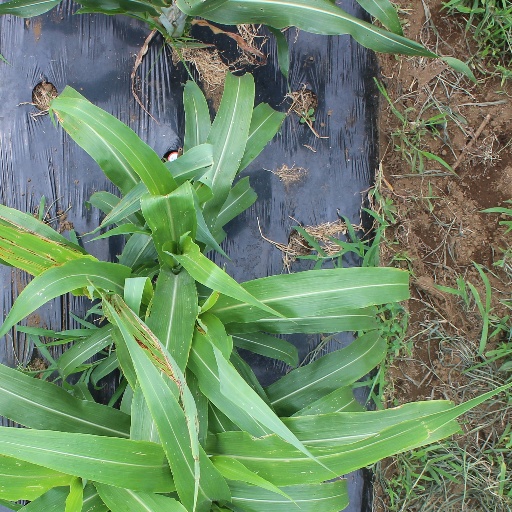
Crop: sorghum